Anastasios Soulis

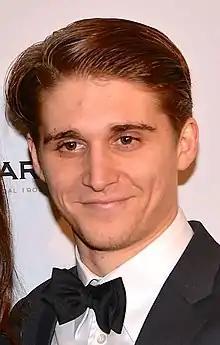
Anastasios Soulis in 2013

Anastasios Soulis (born 8 January 1987) is a Swedish actor. He was born to a Greek father, Georgios Soulis and a Finnish mother, Katariina Nerg.